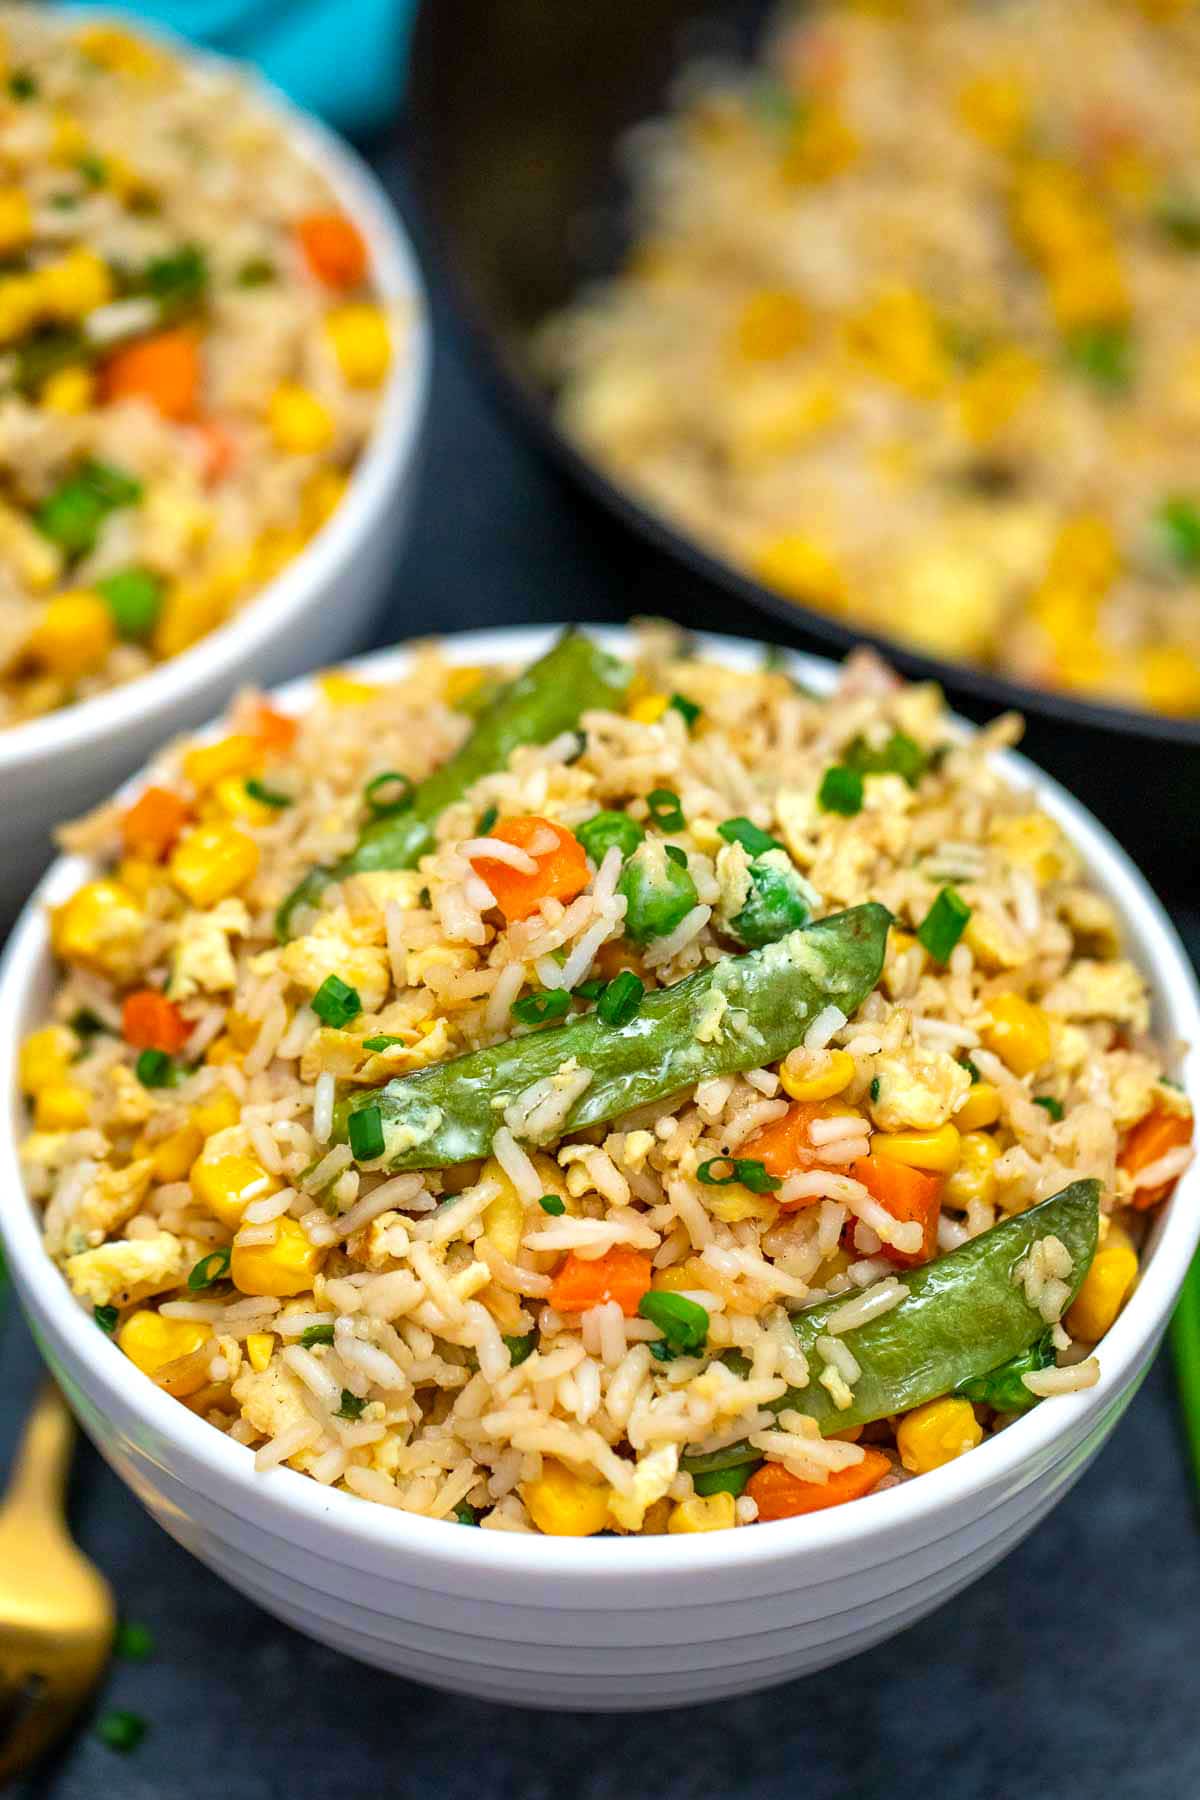
Dish: fried_rice